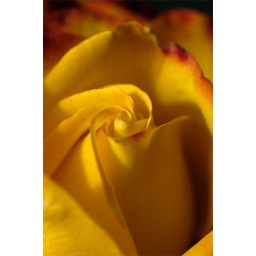
A beautiful yellow rose growing in Mike's garden